The Meaning of Everything

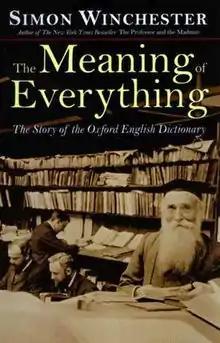

The Meaning of Everything: The Story of the Oxford English Dictionary is a 2003 book by Simon Winchester. It concerns the creation of the "Oxford English Dictionary" under the editorship of James Murray and others, one aspect of which Winchester had previously written about in 1998 in "The Surgeon of Crowthorne: A Tale of Murder, Madness and the Love of Words".